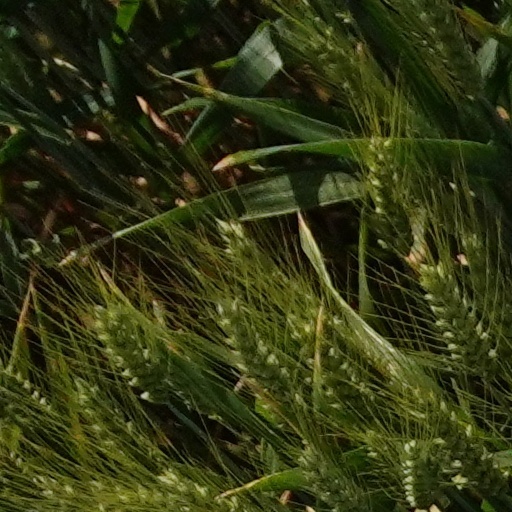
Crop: wheat